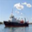
Label: ship